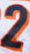
Number: 2